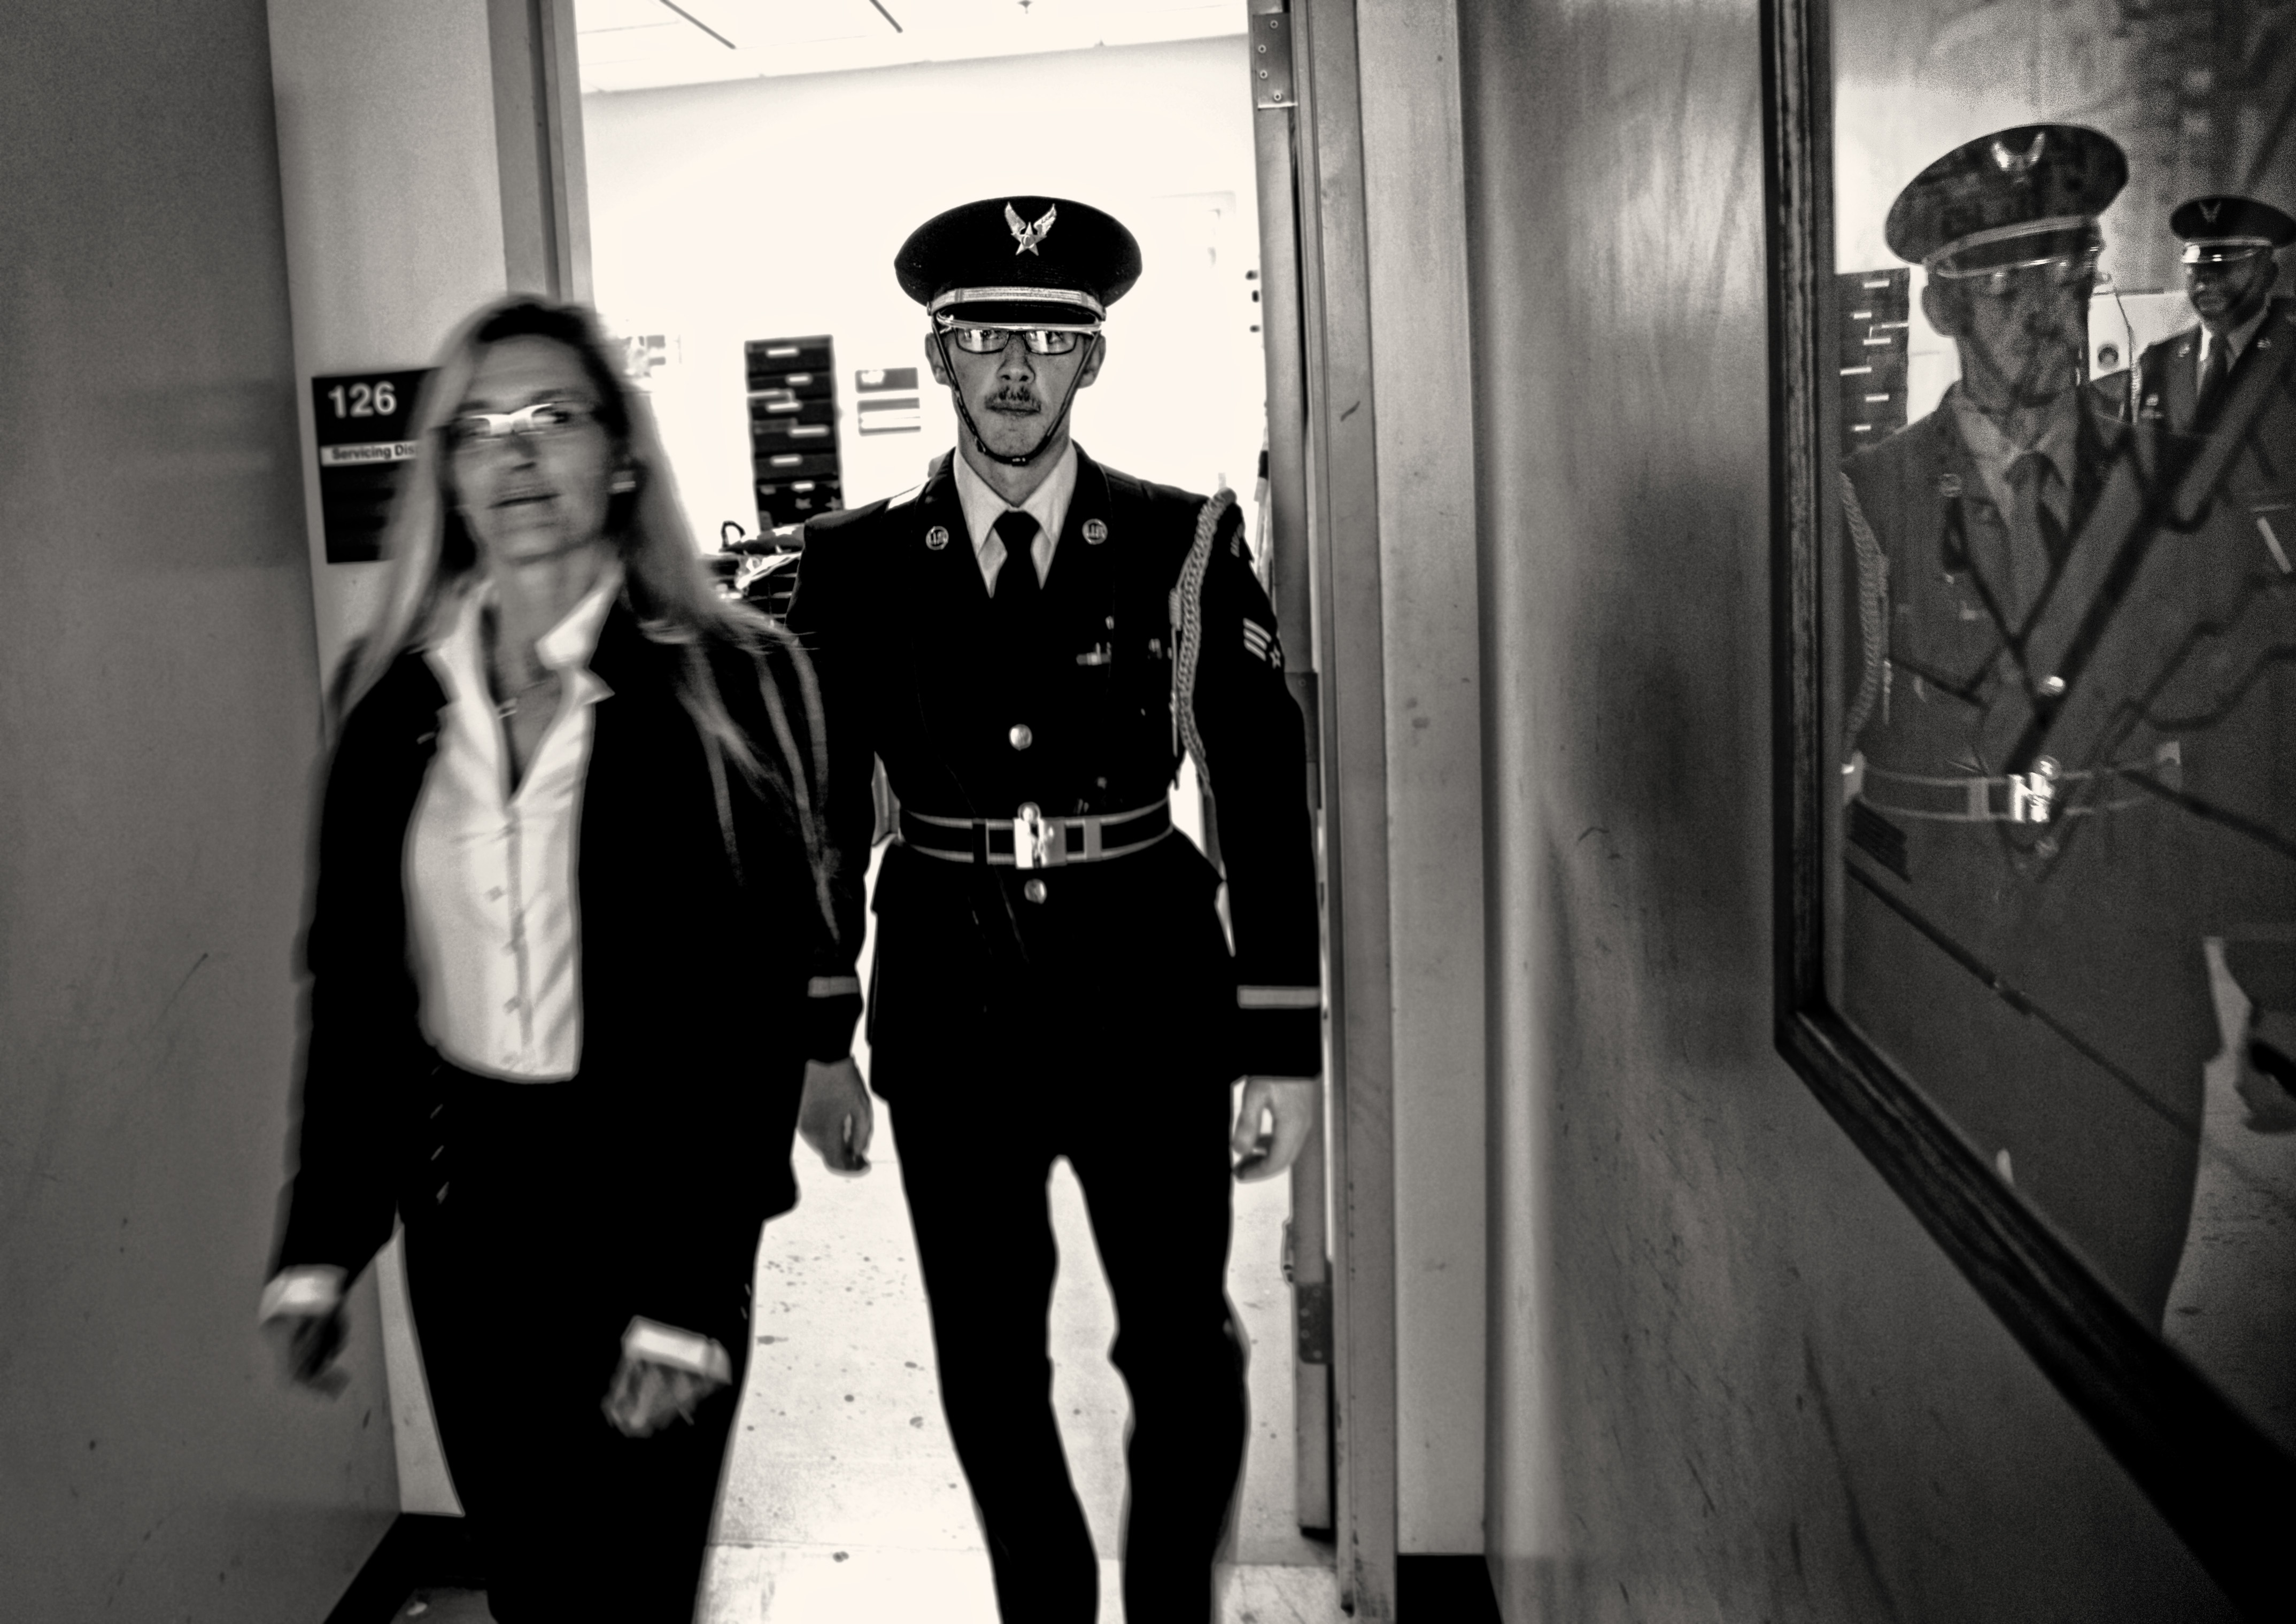
black and white, photography, fashion, clothing, black, monochrome, 2015, gentleman, photograph, 365, 3652015imstillstanding, monochrome photography, film noir